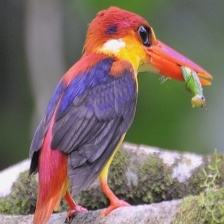
Species: RUFOUS KINGFISHER
Scientific name: CHLOROCERYLE INDA